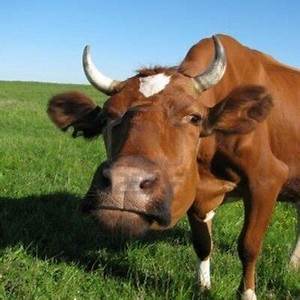
Label: mucca